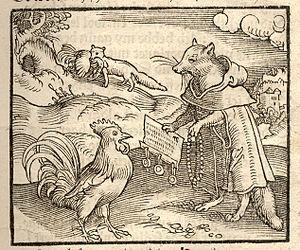
La fantasy animalière est un sous-genre de la fantasy qui se caractérise par le fait que ses principaux protagonistes sont des animaux anthropomorphisés.